Brachial plexus block

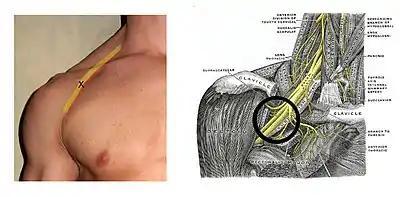
Left: the red line corresponds to the course of the subclavian artery, while the yellow line represents the brachial plexus and the "X" represents the site of entry of the needle when performing an infraclavicular block. Right: diagram of the course of the brachial plexus in relation to other important anatomic structures in the right infraclavicular fossa.

For infraclavicular block, current evidence suggests that — when using a peripheral nerve stimulator for nerve localization — a double-stimulation technique is better than a single-stimulation technique. When compared to a multiple-stimulation axillary block, infraclavicular block provides similar efficacy. However it may be associated with a shorter performance time and less procedure-related pain for the patient.